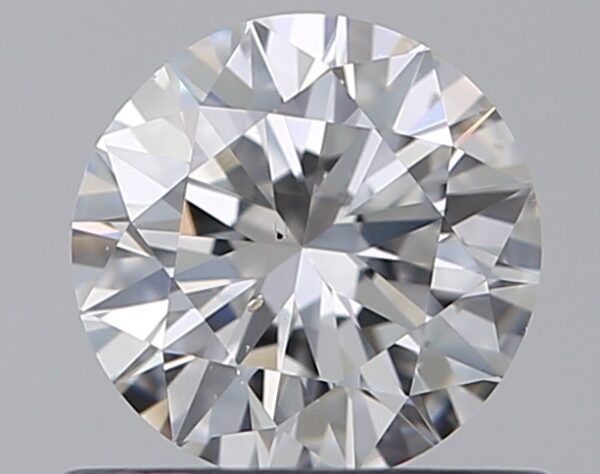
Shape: round
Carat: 0.5
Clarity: SI1
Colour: F
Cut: EX
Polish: EX
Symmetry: VG
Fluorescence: N
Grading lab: GIA
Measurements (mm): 5.1 x 5.17 x 3.13